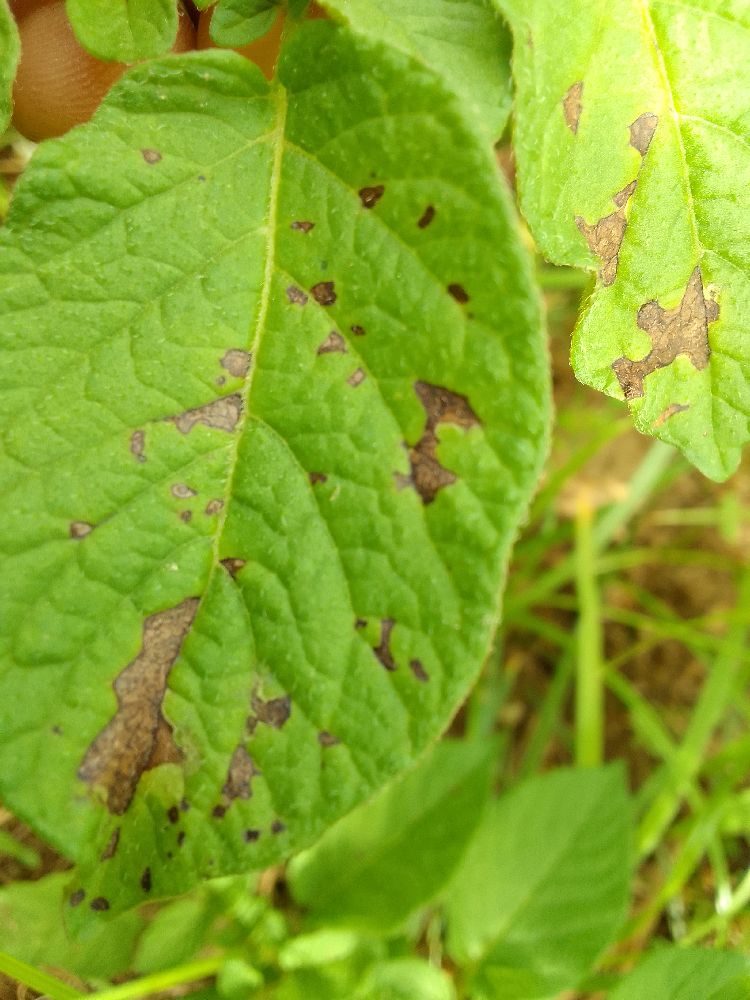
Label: Early blight